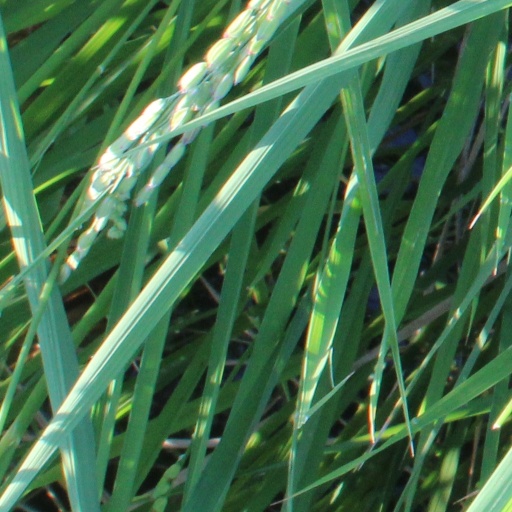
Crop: rice